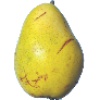
Label: pear_monster